Earthquake preparedness

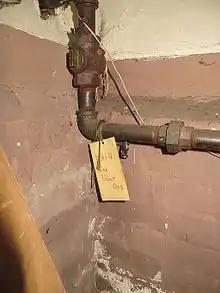
Marked gas shuttoff

Given the explosive danger posed by natural gas leaks, Ready.gov states that "It is vital that all household members know how to shut off natural gas" and that property owners must ensure they have any special tools needed for their particular gas connections. Ready.gov also notes that "It is wise to teach all responsible household members where and how to shut off the electricity," cautioning that individual circuits should be shut off before the main circuit. Ready.gov further states that "It is vital that all household members learn how to shut off the water at the main house valve" and cautions that the possibility that rusty valves might require replacement.